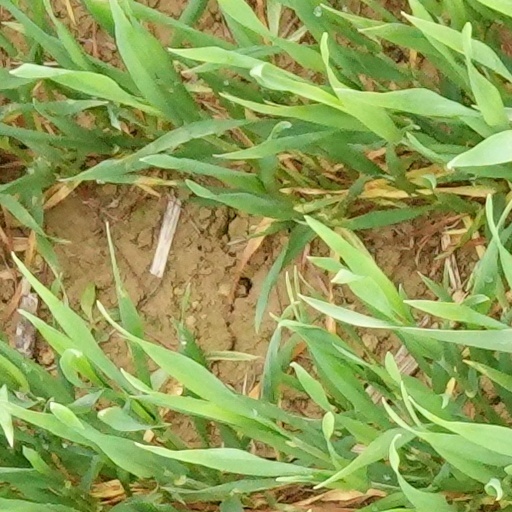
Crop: wheat